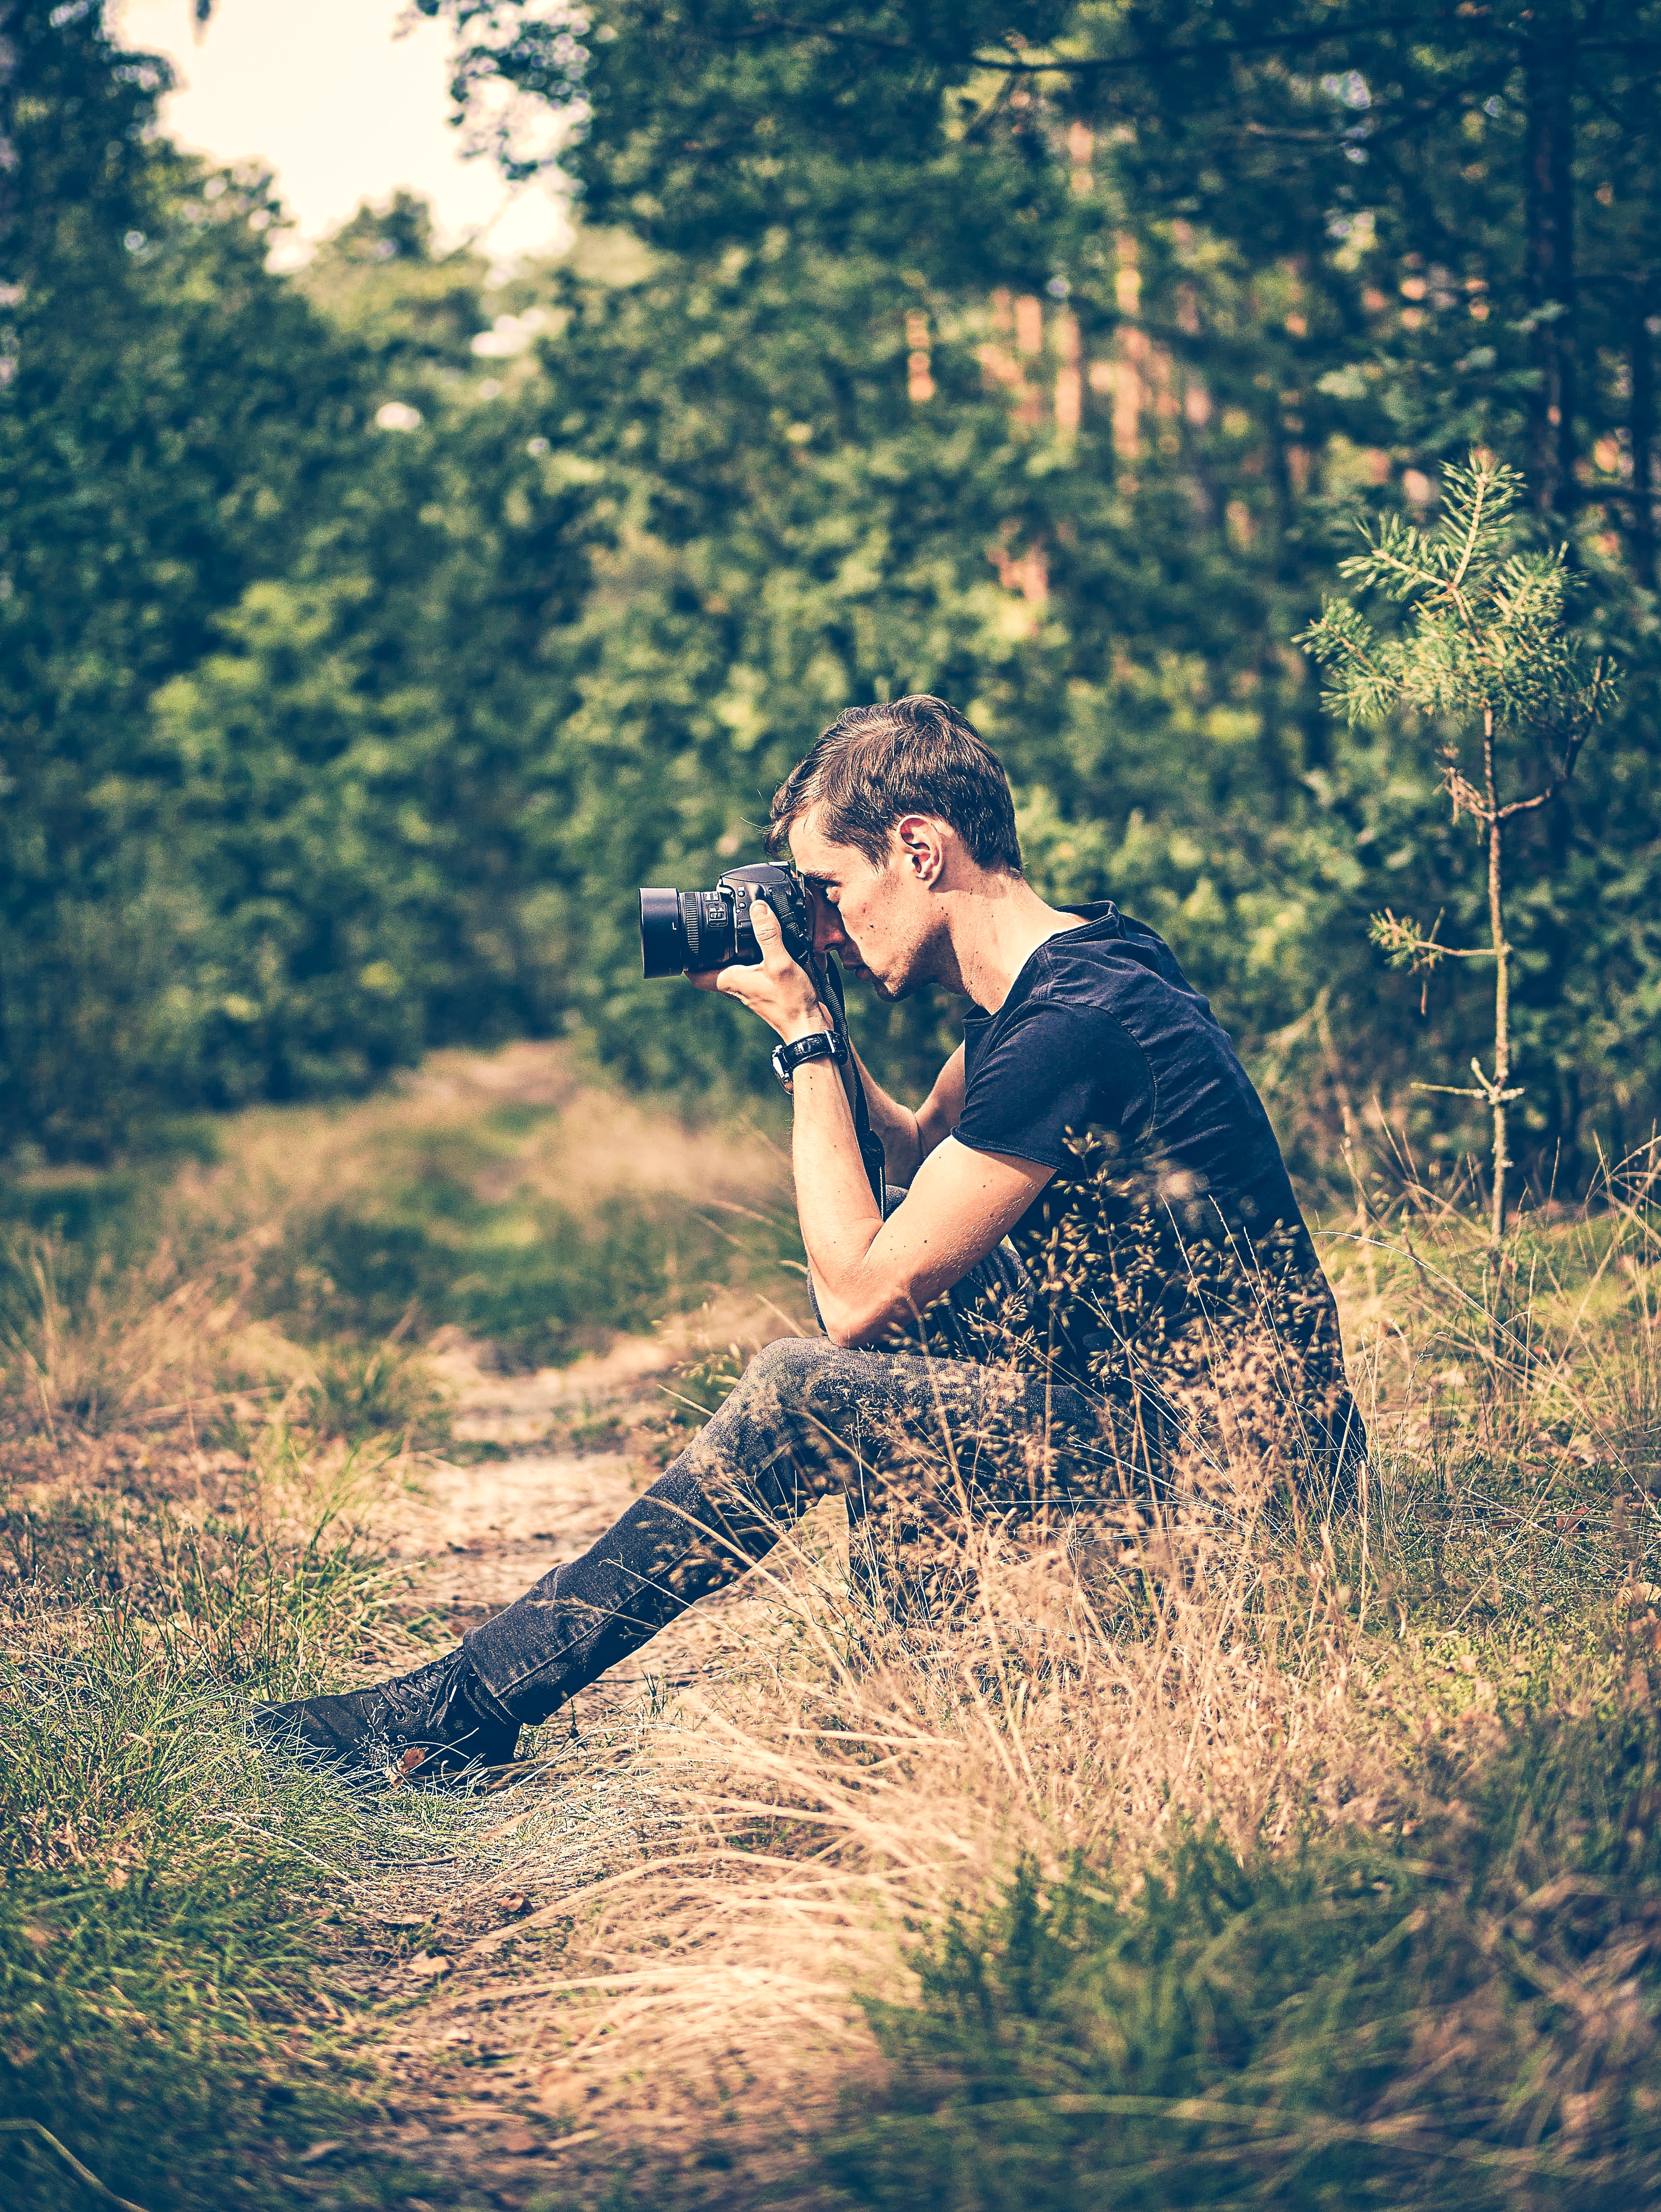
nature, photograph, tree, grass, woody plant, girl, photography, lady, leaf, plant, sunlight, woodland, sky, forest, fun, autumn, happiness, grass family, portrait photography, landscape, smile